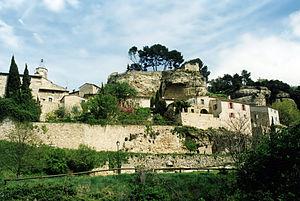
Le Beaucet, département de Vaucluse, France